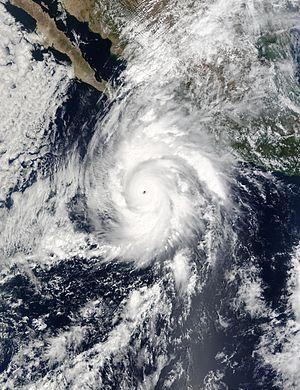
L'ouragan Kenna est la troisième tempête la plus puissantes ayant atteint le Mexique. Elle fut active du 22 octobre au 26 octobre 2002.